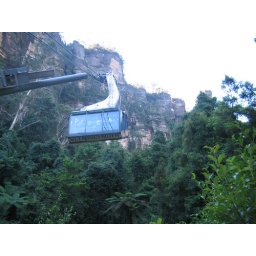
we went back up the mountain in this cable car - wicked views.